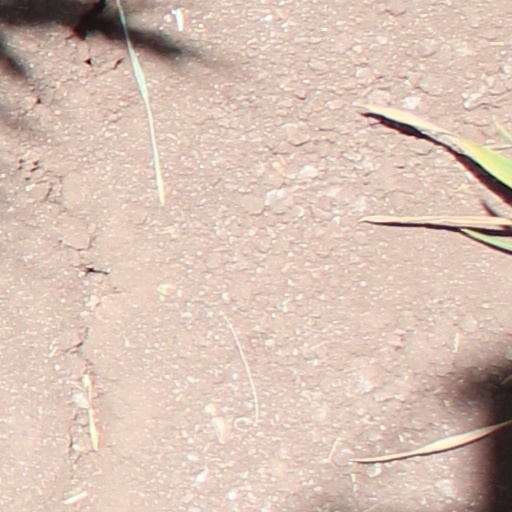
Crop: wheat